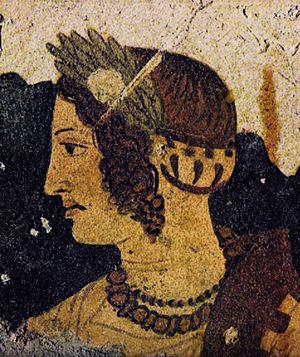
Vélia Spurinna ou Velcha est une femme étrusque, originaire de Tarquinia, ayant probablement vécu vers la fin du IVᵉ siècle av. J.-C..
La place des femmes dans la société étrusque est importante dans la vie quotidienne de ce peuple, à la différence des femmes grecques et romaines. Seule la condition des femmes aristocratiques est connue de nos jours, car aucun document ne donne d'information pour les autres.
Les Étrusques sont un peuple qui a vécu dans le centre de la péninsule italienne depuis la fin de l'âge du bronze jusqu'à la prise par les Romains de Velzna en 264 av. J.-C.